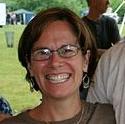
Age: 25